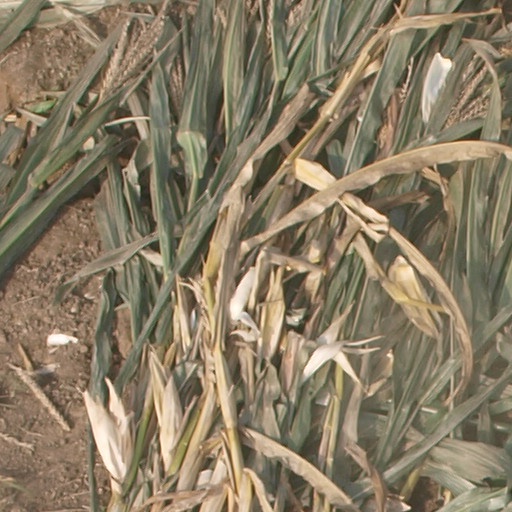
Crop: maize; corn